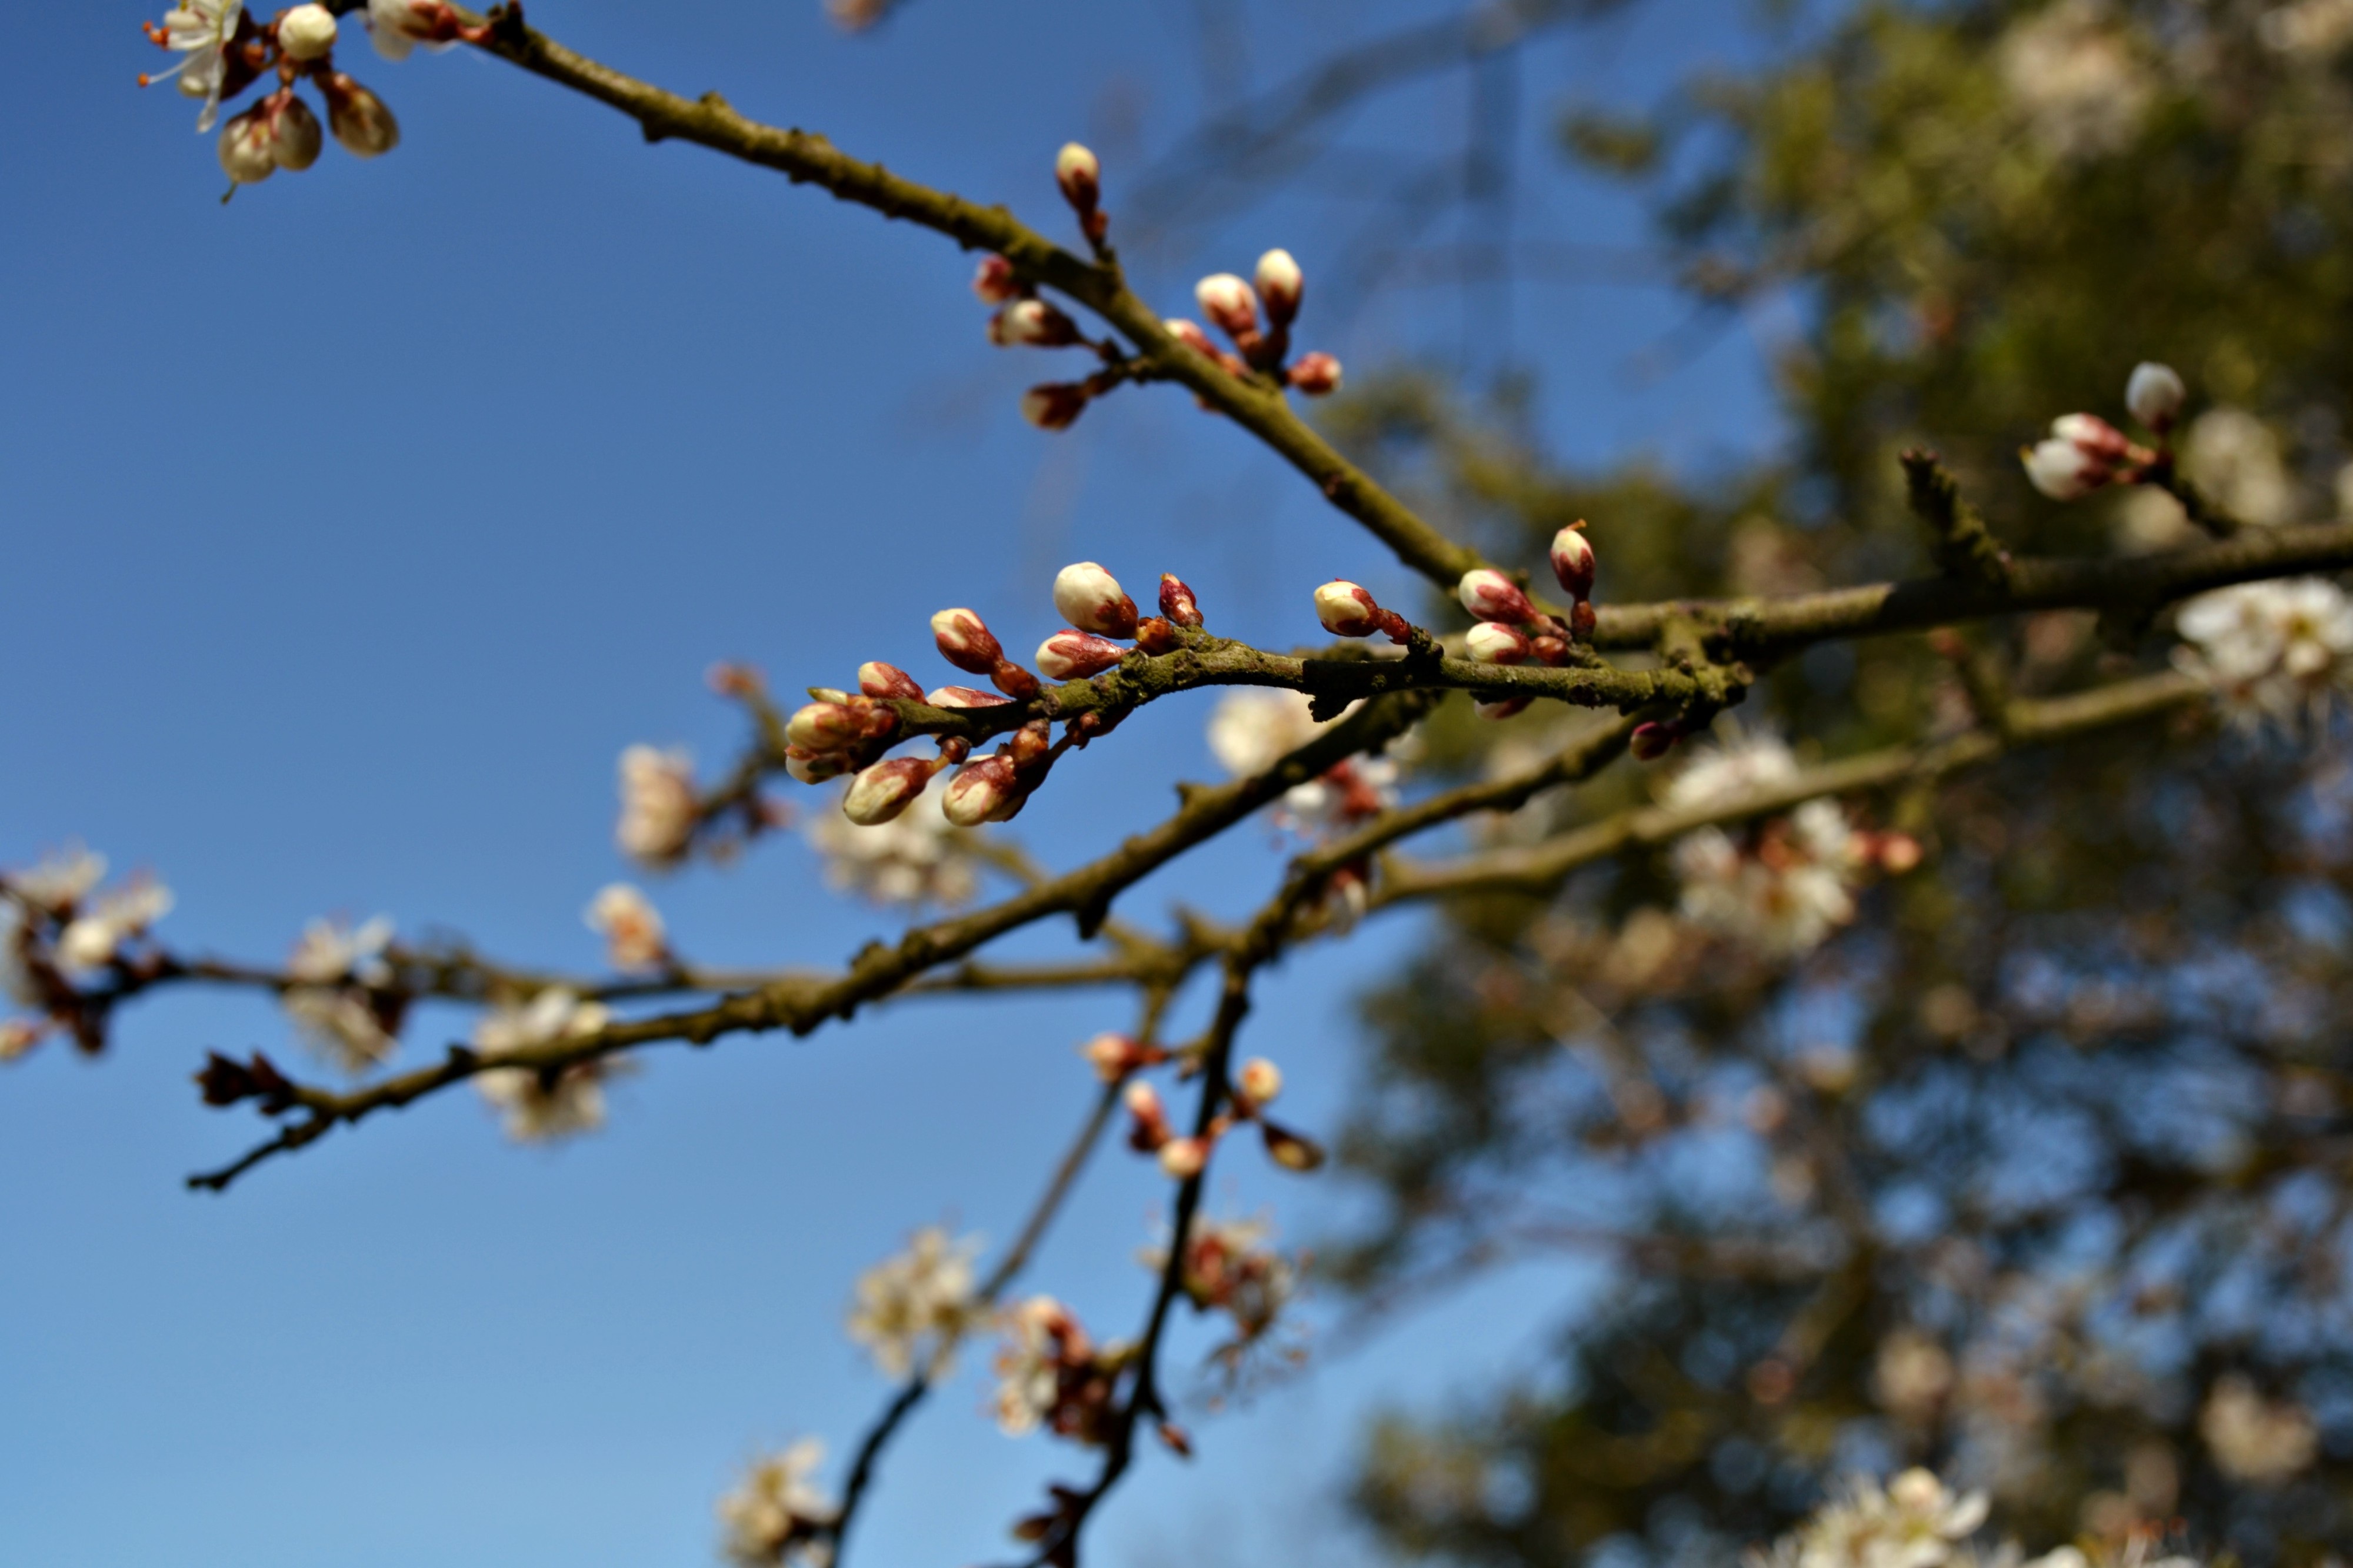
tree, nature, branch, blossom, plant, leaf, flower, spring, produce, autumn, botany, garden, flora, season, cherry blossom, twig, blue sky, branches, blossoms, fruit tree, flower buds, fruit blossoms, woody plant